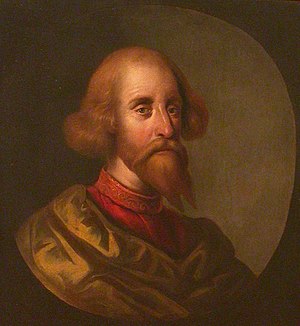
Culen af Skotland
Culen var konge af Skotland fra 967 til sin død. Han var søn af kong Indulf, og overtog tronen efter sin fætter Dubh.